Verlautenheide

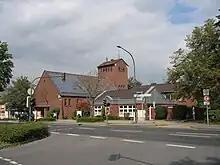
Center of Verlautenheide, with church

Verlautenheide is a rural section of northeast Aachen, with a population of around 3500. The community lies within the administrative district of Haaren. Its highest point is the Haarberg (around 240 m).